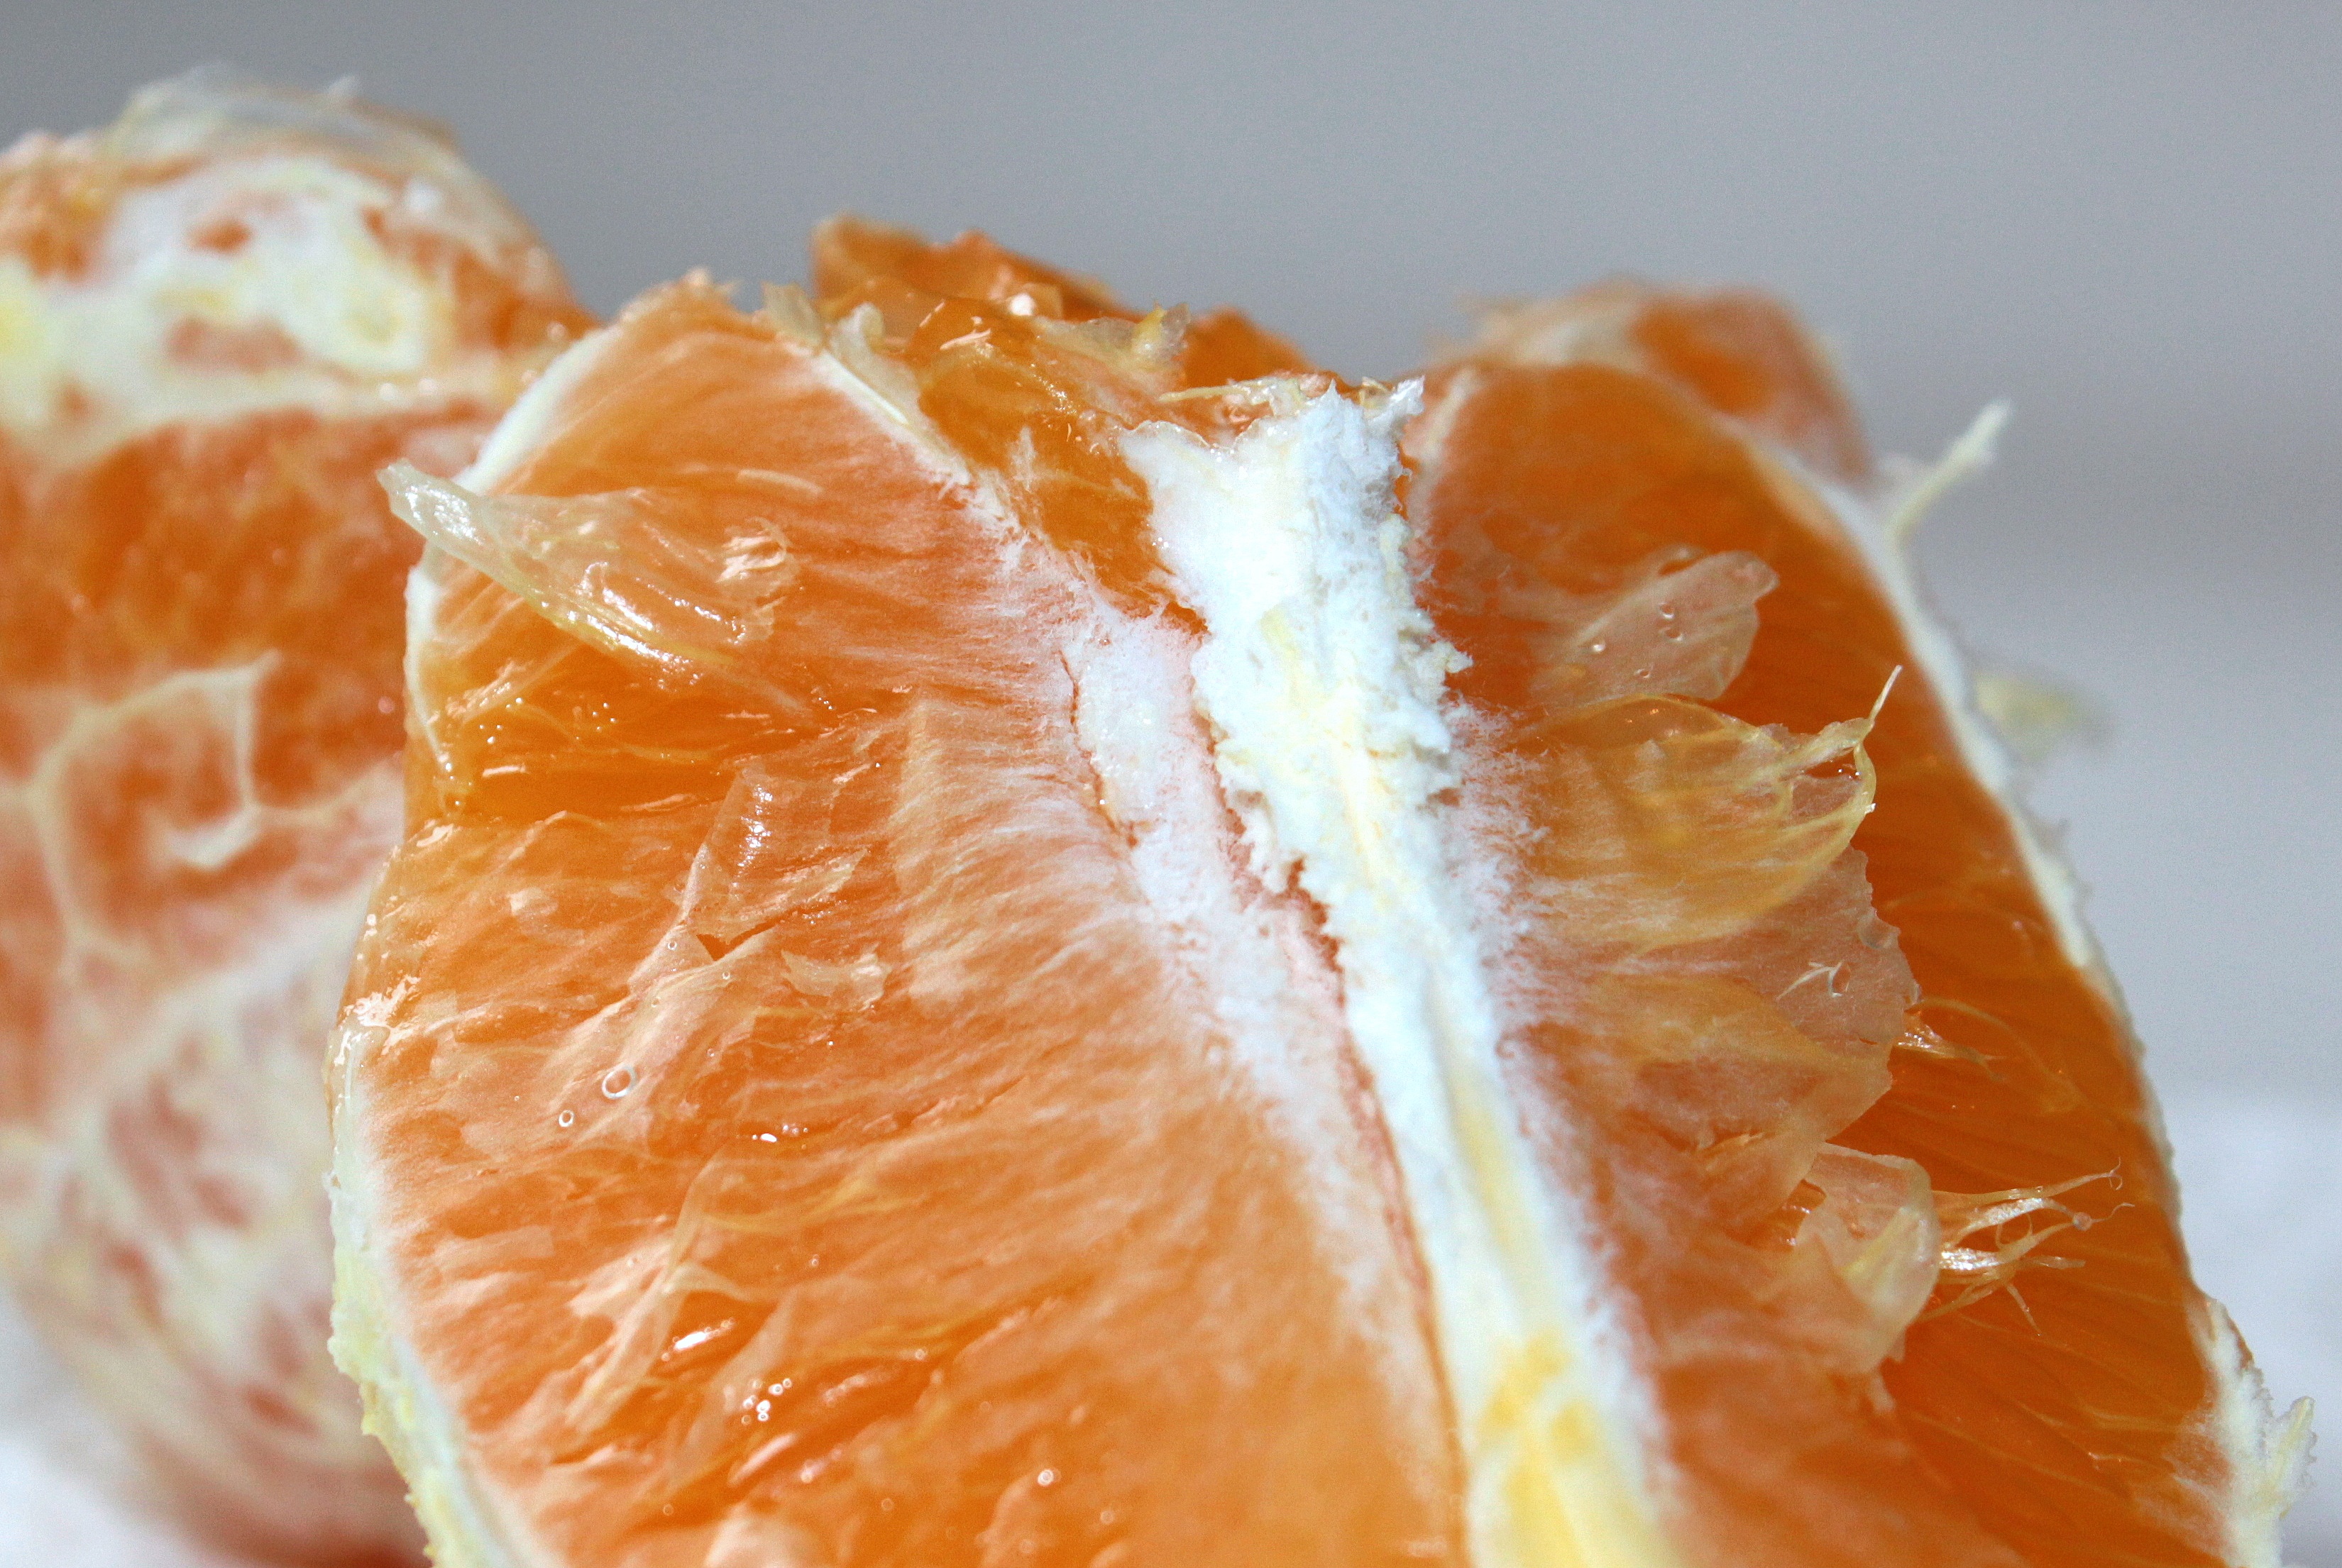
plant, fruit, sweet, orange, food, produce, fish, juicy, healthy, delicious, grapefruit, tangerine, pulp, clementine, vitamins, citrus, flowering plant, fruity, citrus fruit, white skin, mandarin orange, smoked salmon, land plant, tangelo